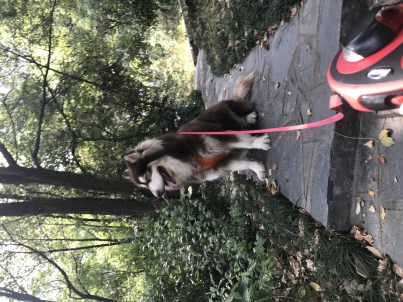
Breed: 1324-n000004-malamute